Describe the emotion expressed in this image:  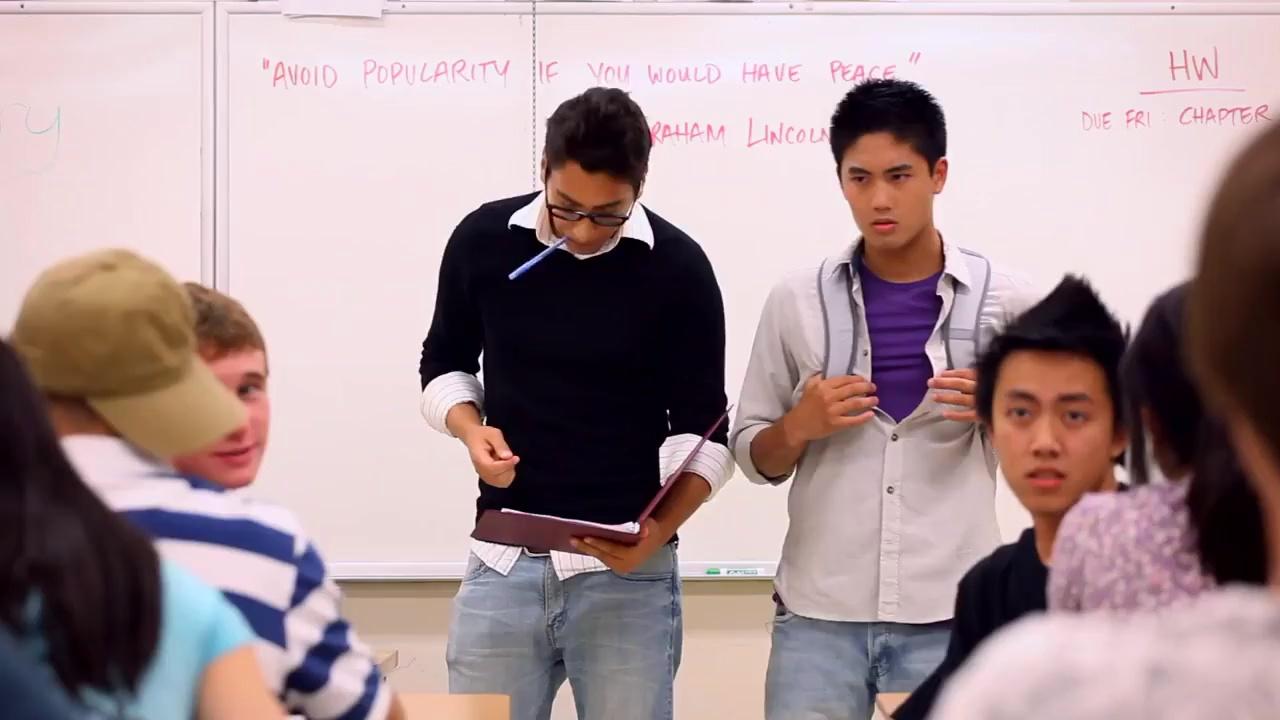
This person displays Suffering, valence and arousal with low intensity.